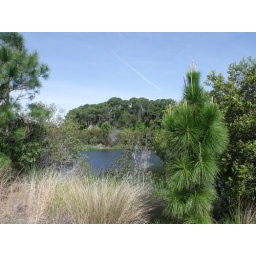
lake surrounded by pine forest